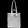
Label: Bag